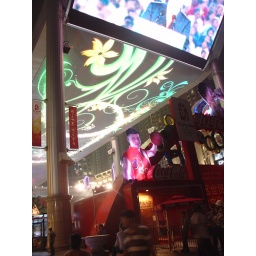
This screen covers the entire street for over 200m.